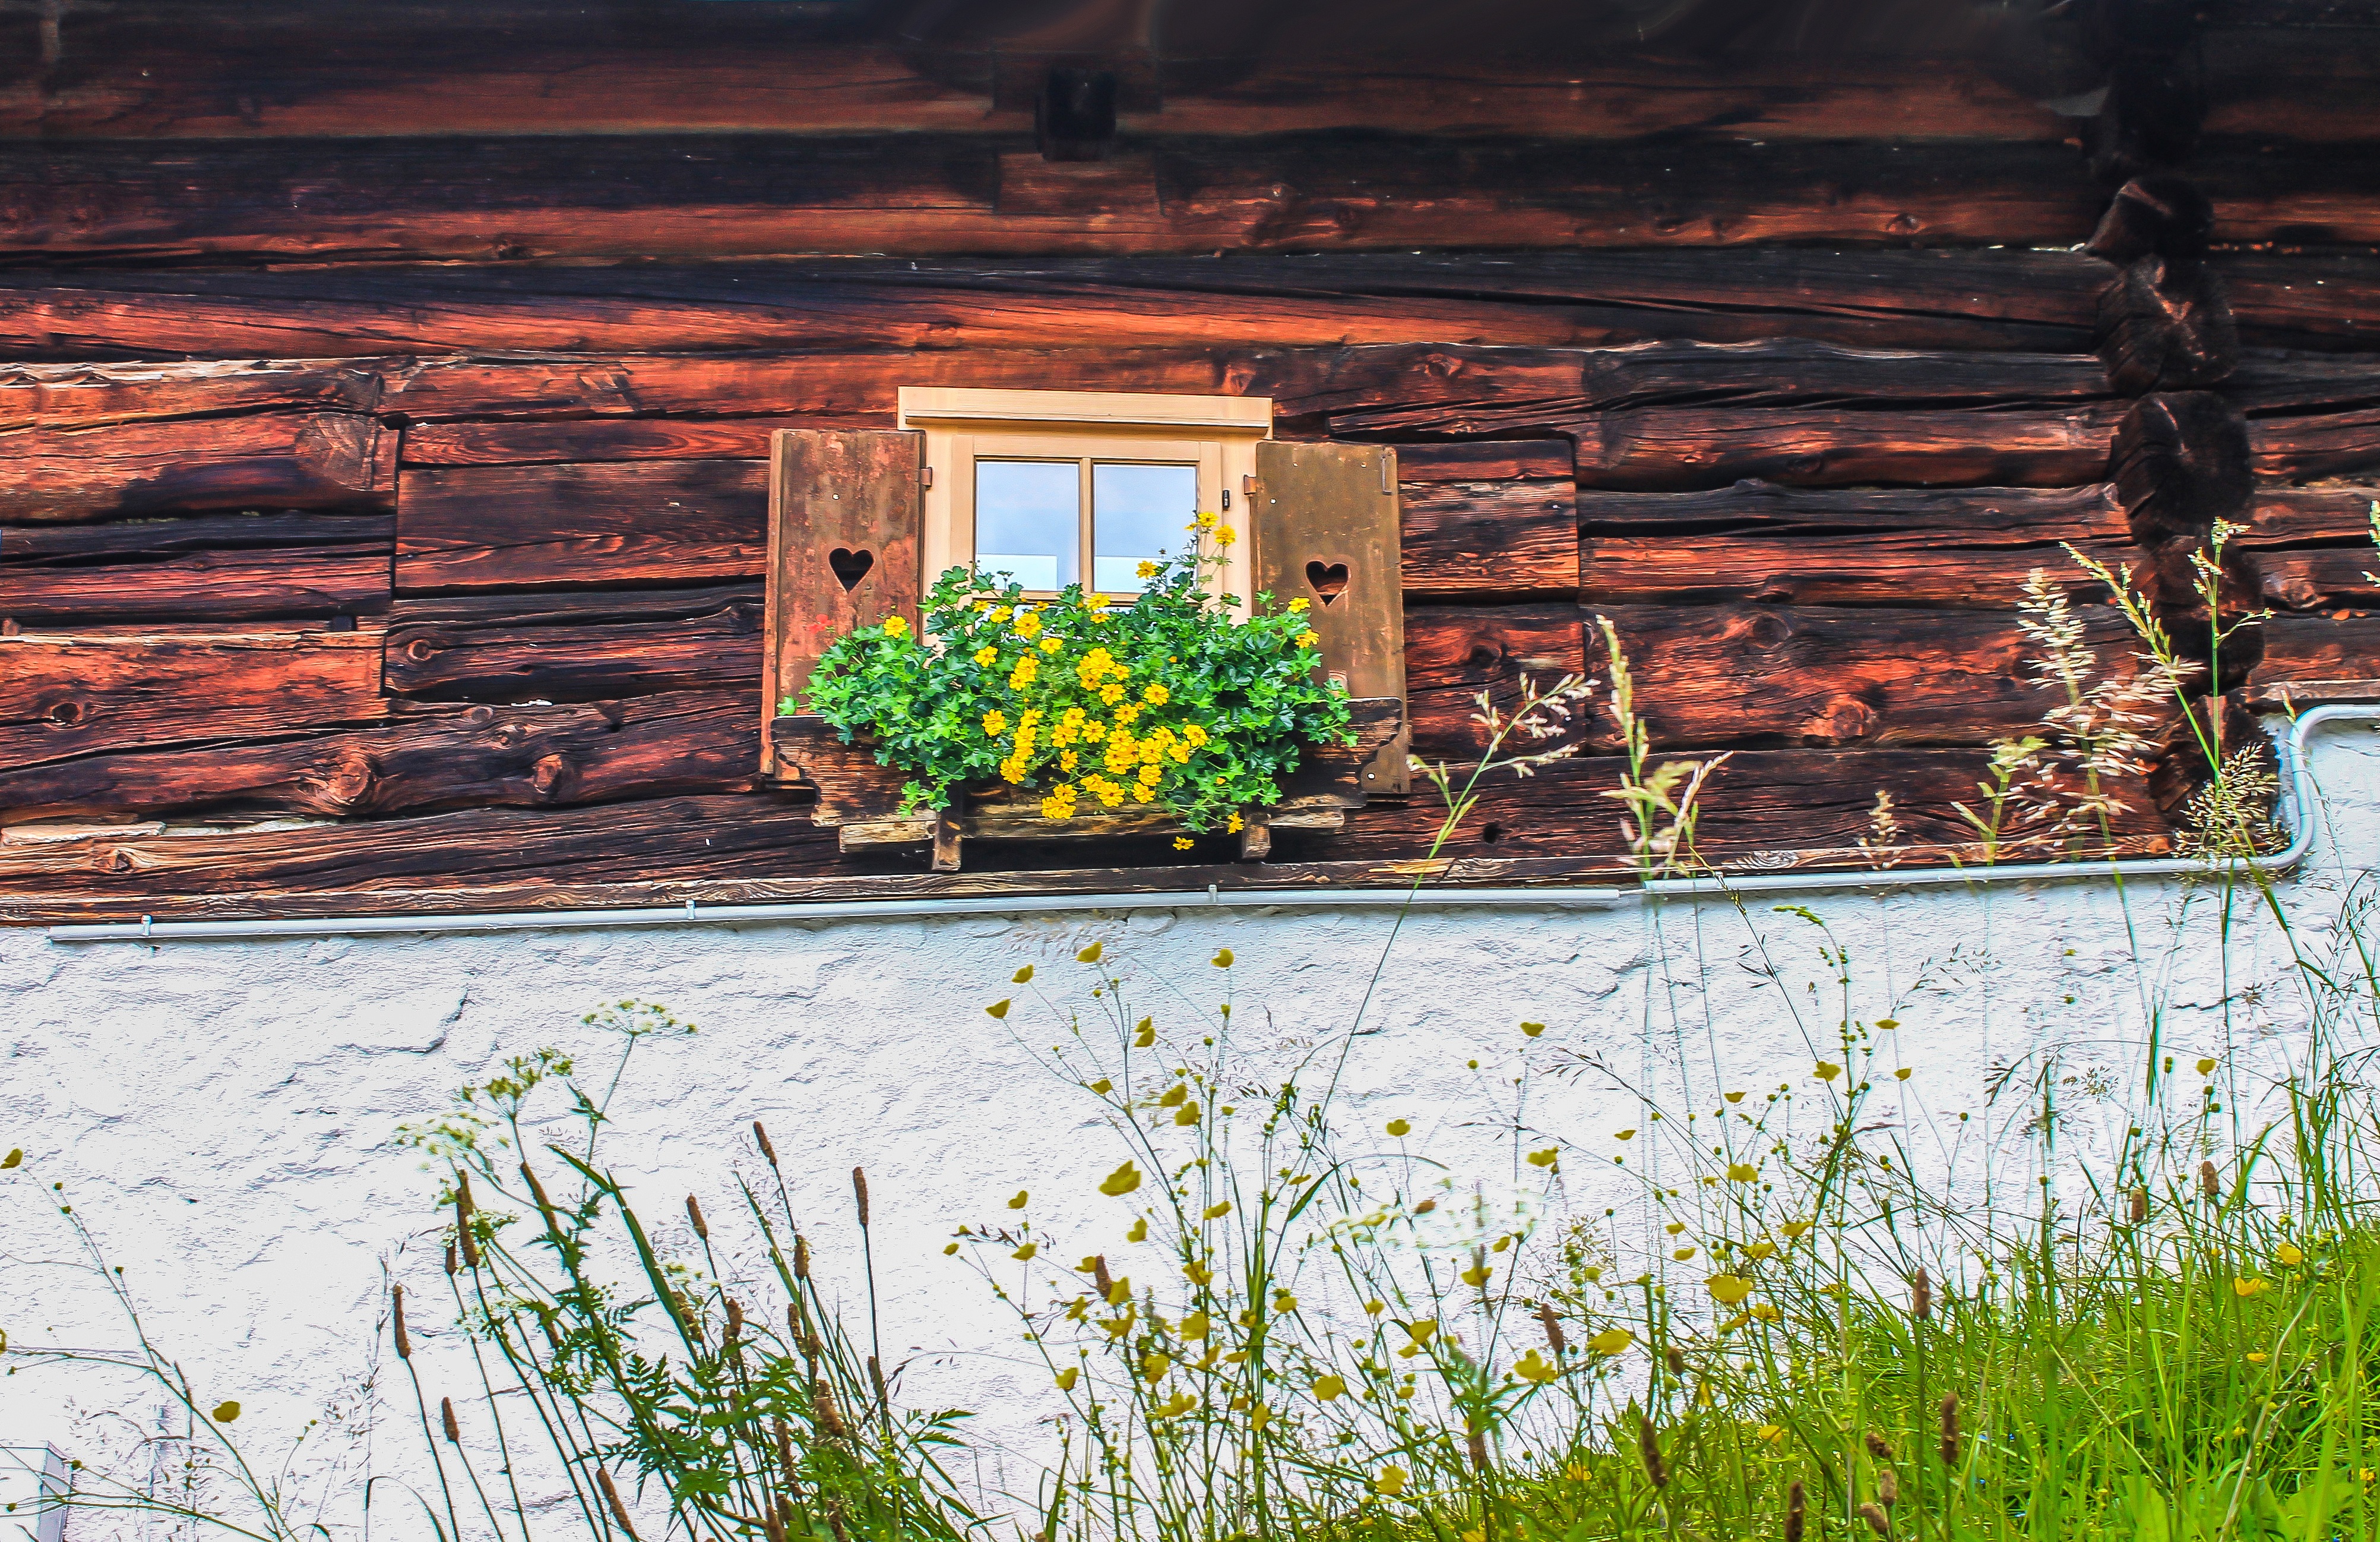
landscape, tree, grass, wood, house, flower, window, wall, green, reflection, yellow flower, flowers, alps, traditions, chalet, rural area, mountain house, vernacular architecture, quaint atmosphere, alpine mood